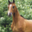
Label: horse